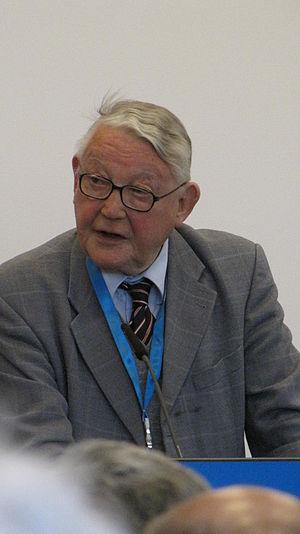
Rudolf Joachim von Thadden, né le 20 juin 1932 au domaine de Trieglaff, Poméranie et mort le 18 novembre 2015 à Göttingen, est un historien allemand qui a enseigné comme professeur l'histoire médiévale et moderne à l'université de Göttingen.